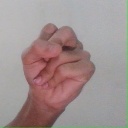
अक्षर: स